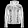
Label: Coat